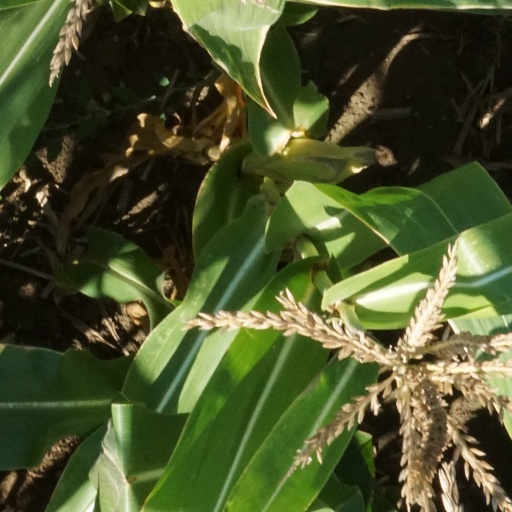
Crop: maize; corn